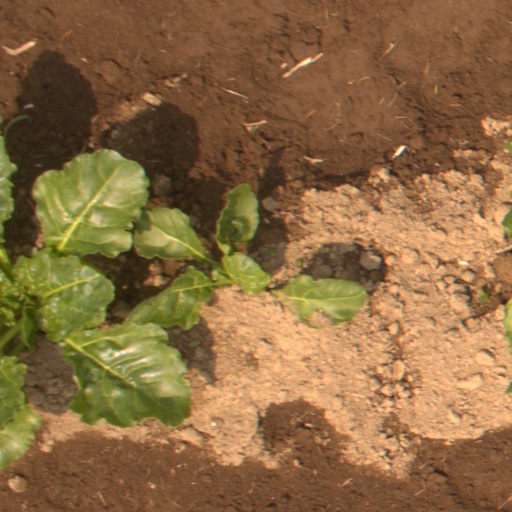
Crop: sugar beet